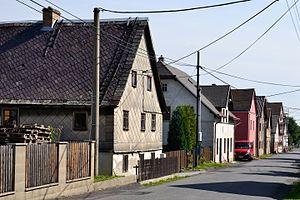
Kámen est une commune du district de Děčín, dans la région d'Ústí nad Labem, en Tchéquie. Sa population s'élevait à 239 habitants en 2018.